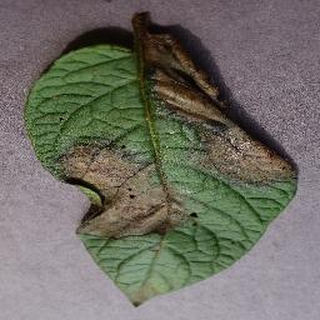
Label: potato_late_blight